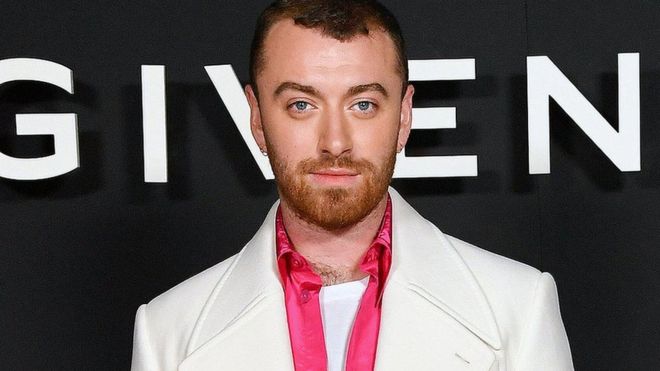
Gender: men